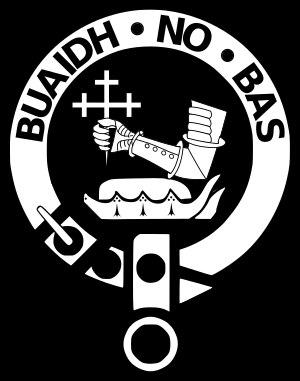
Le château de Dunstaffnage, partiellement en ruine, se trouve à 4,8 km au nord nord-est d'Oban, dans la division administrative écossaise d'Argyll and Bute. Il se trouve sur un conglomérat, sur un promontoire au sud-ouest de l'entrée du Loch Etive, et il est entouré sur trois côtés par la mer. Le château remonte au XIIIᵉ siècle, ce qui en fait l'un des plus vieux châteaux d'Écosse en pierre, dans un ensemble local incluant le château de Sween et le château de Tioram. Contrôlant un endroit stratégique, il fut construit par les MacDougall, seigneurs de Lorn, et fut possession du Clan Campbell depuis le XVᵉ siècle. À ce jour, il y a un capitaine héréditaire de Dunstaffnage, bien qu'il ne réside plus au château. Dunstaffnage est maintenu par Historic Scotland et ouvert au public, bien que le corps de garde reste propriété privée du capitaine. Le préfixe gaélique dun du nom signifie « fort », tandis que le reste provient du vieux norrois stafr-nis où nis signifie « promontoire » et stafr peut s'interpréter comme « bâton ».